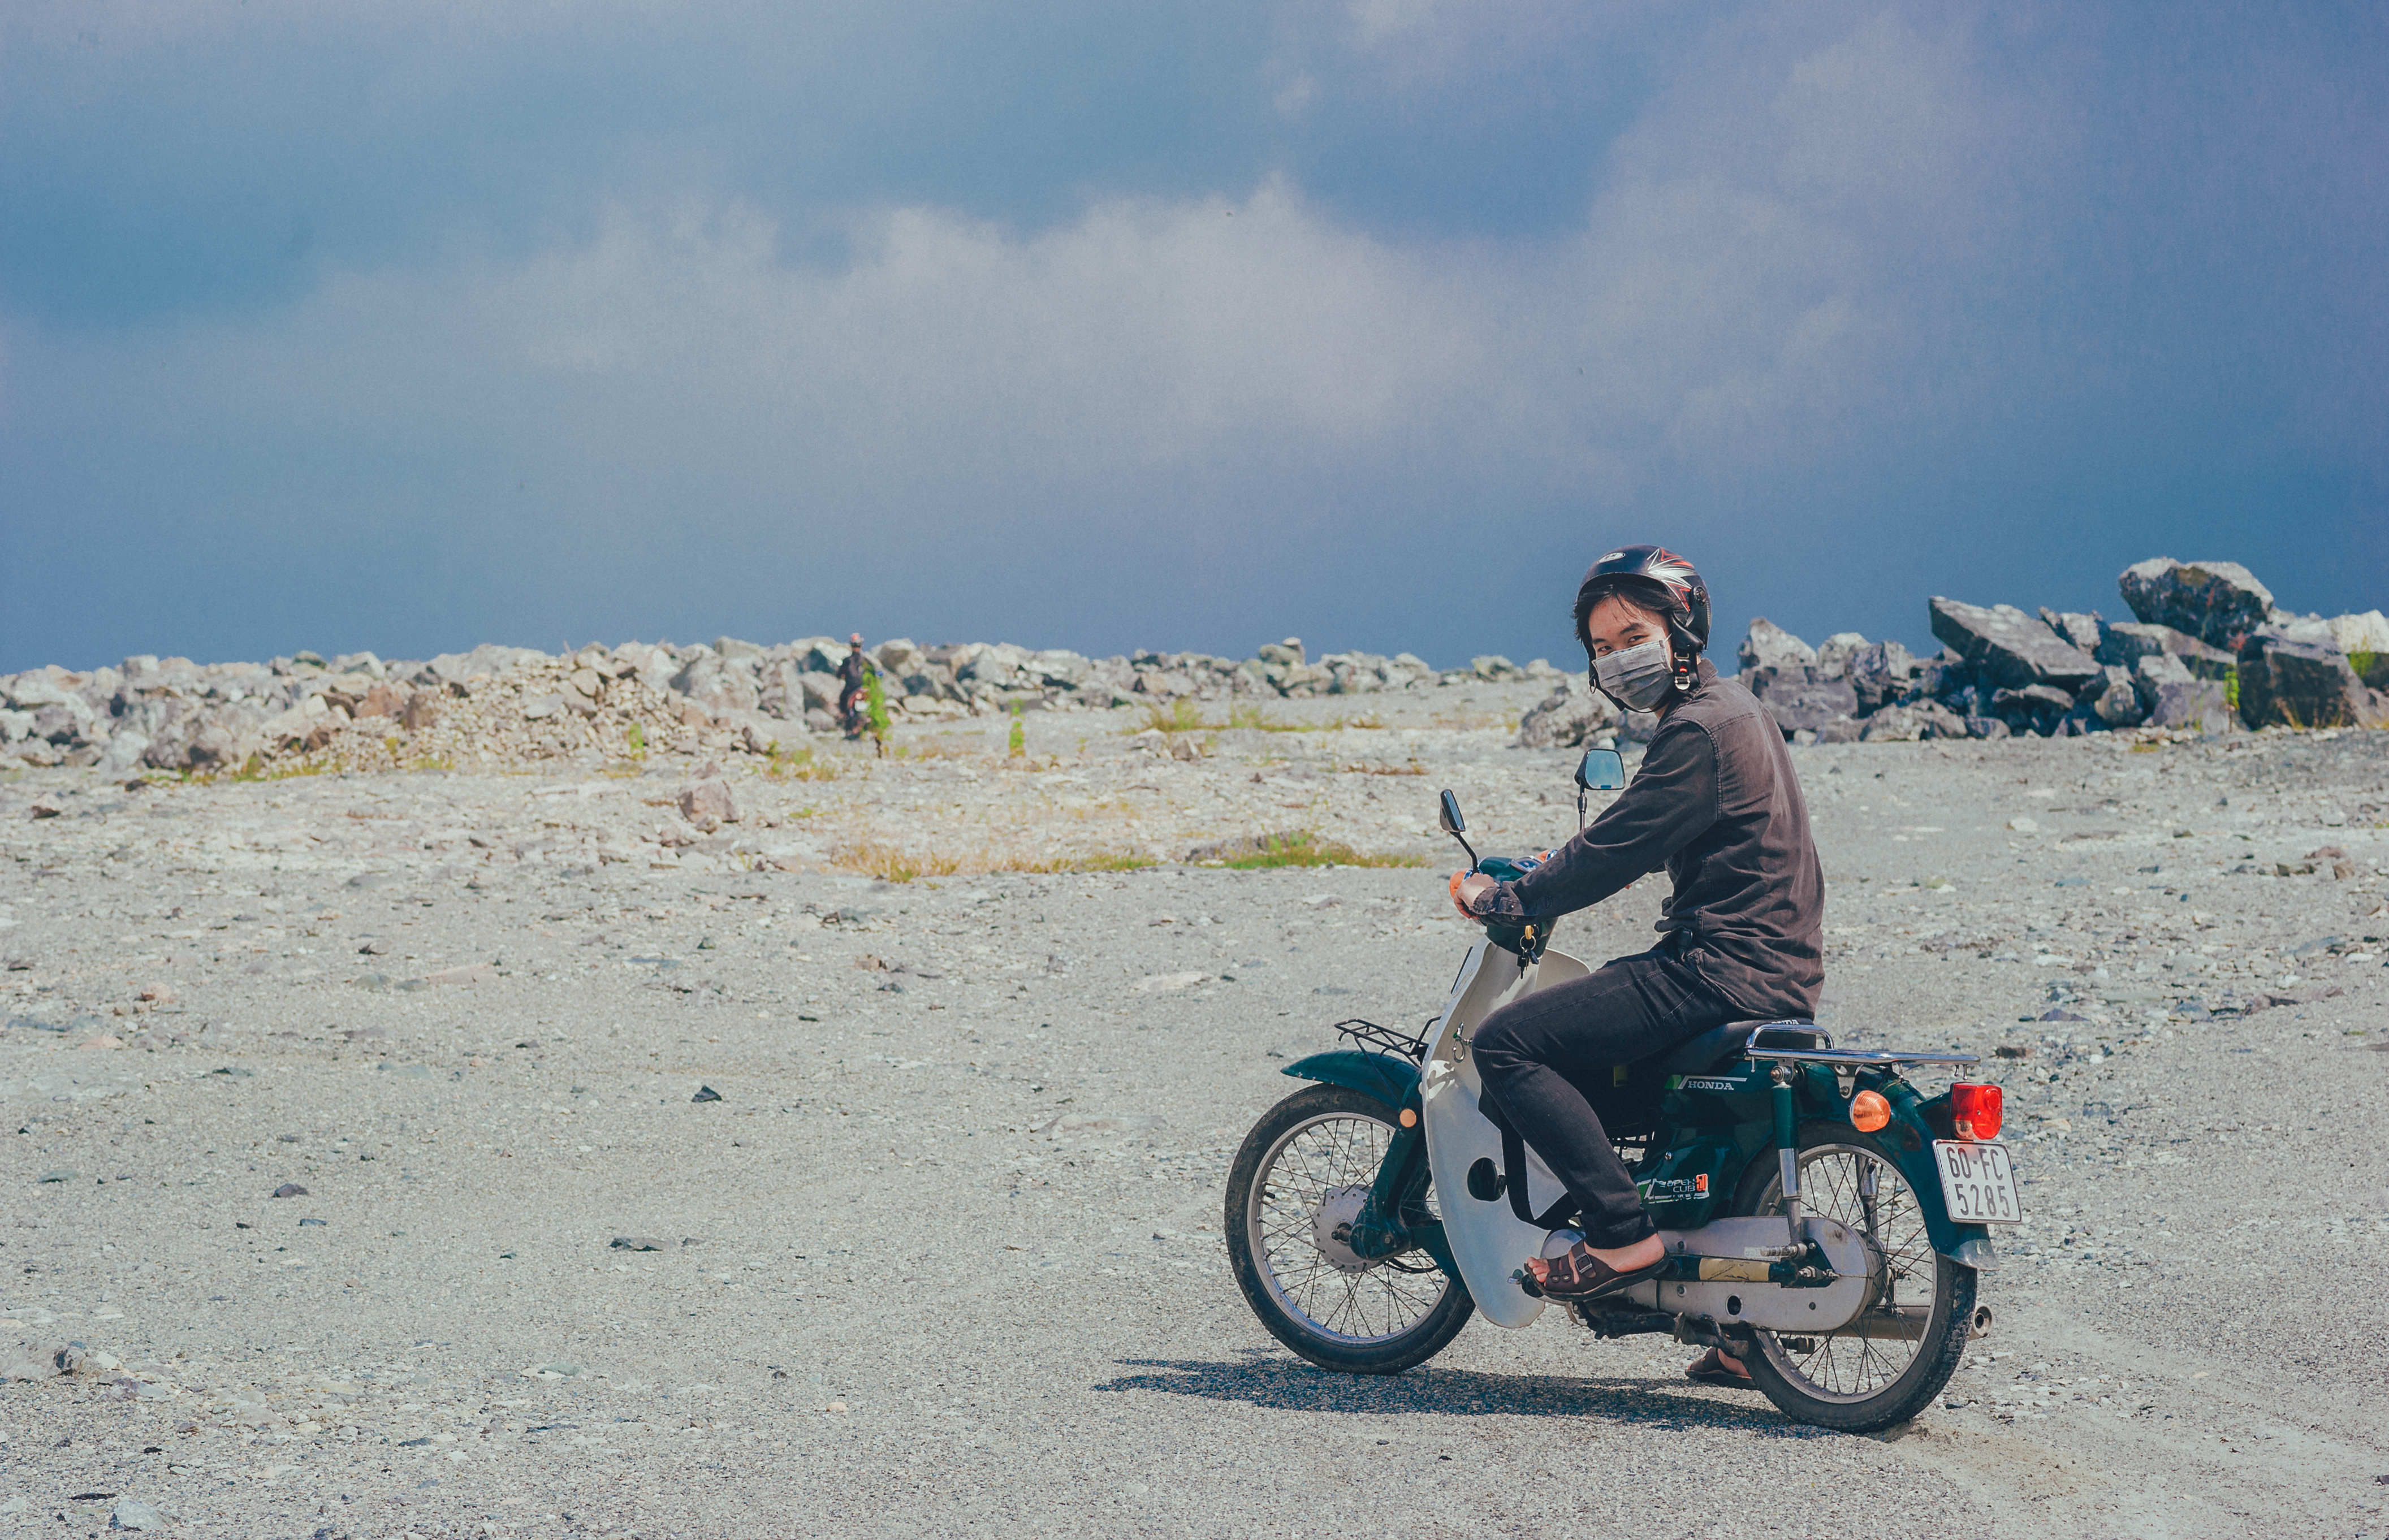
love, cute, portrait, travel, happy, lovely, men, photography, photograph, land vehicle, motorcycle, mountainous landforms, motorcycling, sky, vehicle, road, sand, ecoregion, soil, landscape, terrain, mountain, hill, cloud, vacation, steppe, adventure, mountain range, tree